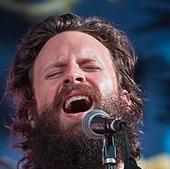
Age: 32